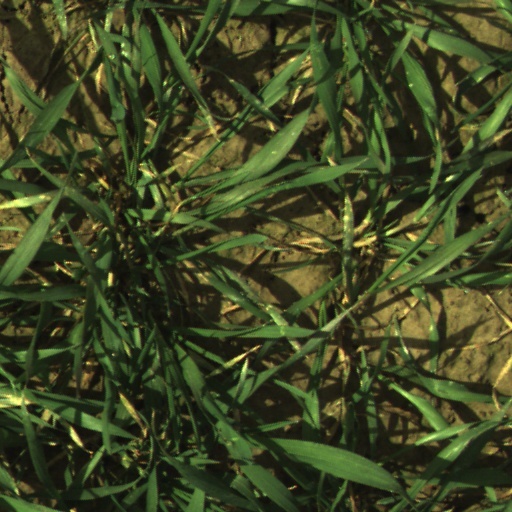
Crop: wheat